Chaetodon mertensii

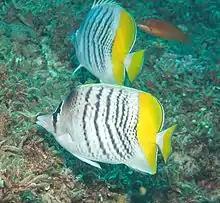
At Lord Howe Island, Australia

"Chaetodon mertensi" grows to a maximum of 12.5 cm (5 in) long. Body color is white with 5-7 chevron-shaped dark grey bands on the sides. The posterior portion of the trunk, the adjacent dorsal and anal fins, and the posterior portion of the caudal fin are orange or yellow. A vertical black bar runs across the eye and over the nape without a break; in the similar species there is a separate nape spot and eyestripe.